List of LB&SCR ships

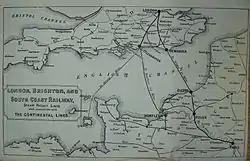
A map showing the main LB&SCR ferry routes in 1888

The "London Brighton and South Coast Railway" operated a number of cross channel ferry services, between its ports of Shoreham, Newhaven and Littlehampton to Dieppe, Honfleur, and Jersey. The profitable Newhaven-Dieppe service was operated in conjunction with the French Western Railway (Chemins de Fer de l'Ouest).